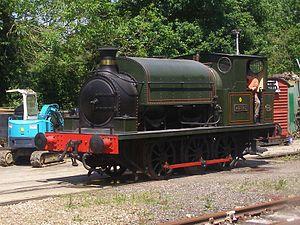
Cette liste des musées du East Sussex, Angleterre contient des musées qui sont définis dans ce contexte comme des institutions qui recueillent et soignent des objets d'intérêt culturel, artistique, scientifique ou historique. leurs collections ou expositions connexes disponibles pour la consultation publique. Sont également inclus les galeries d'art à but non lucratif et les galeries d'art universitaires. Les musées virtuels ne sont pas inclus.